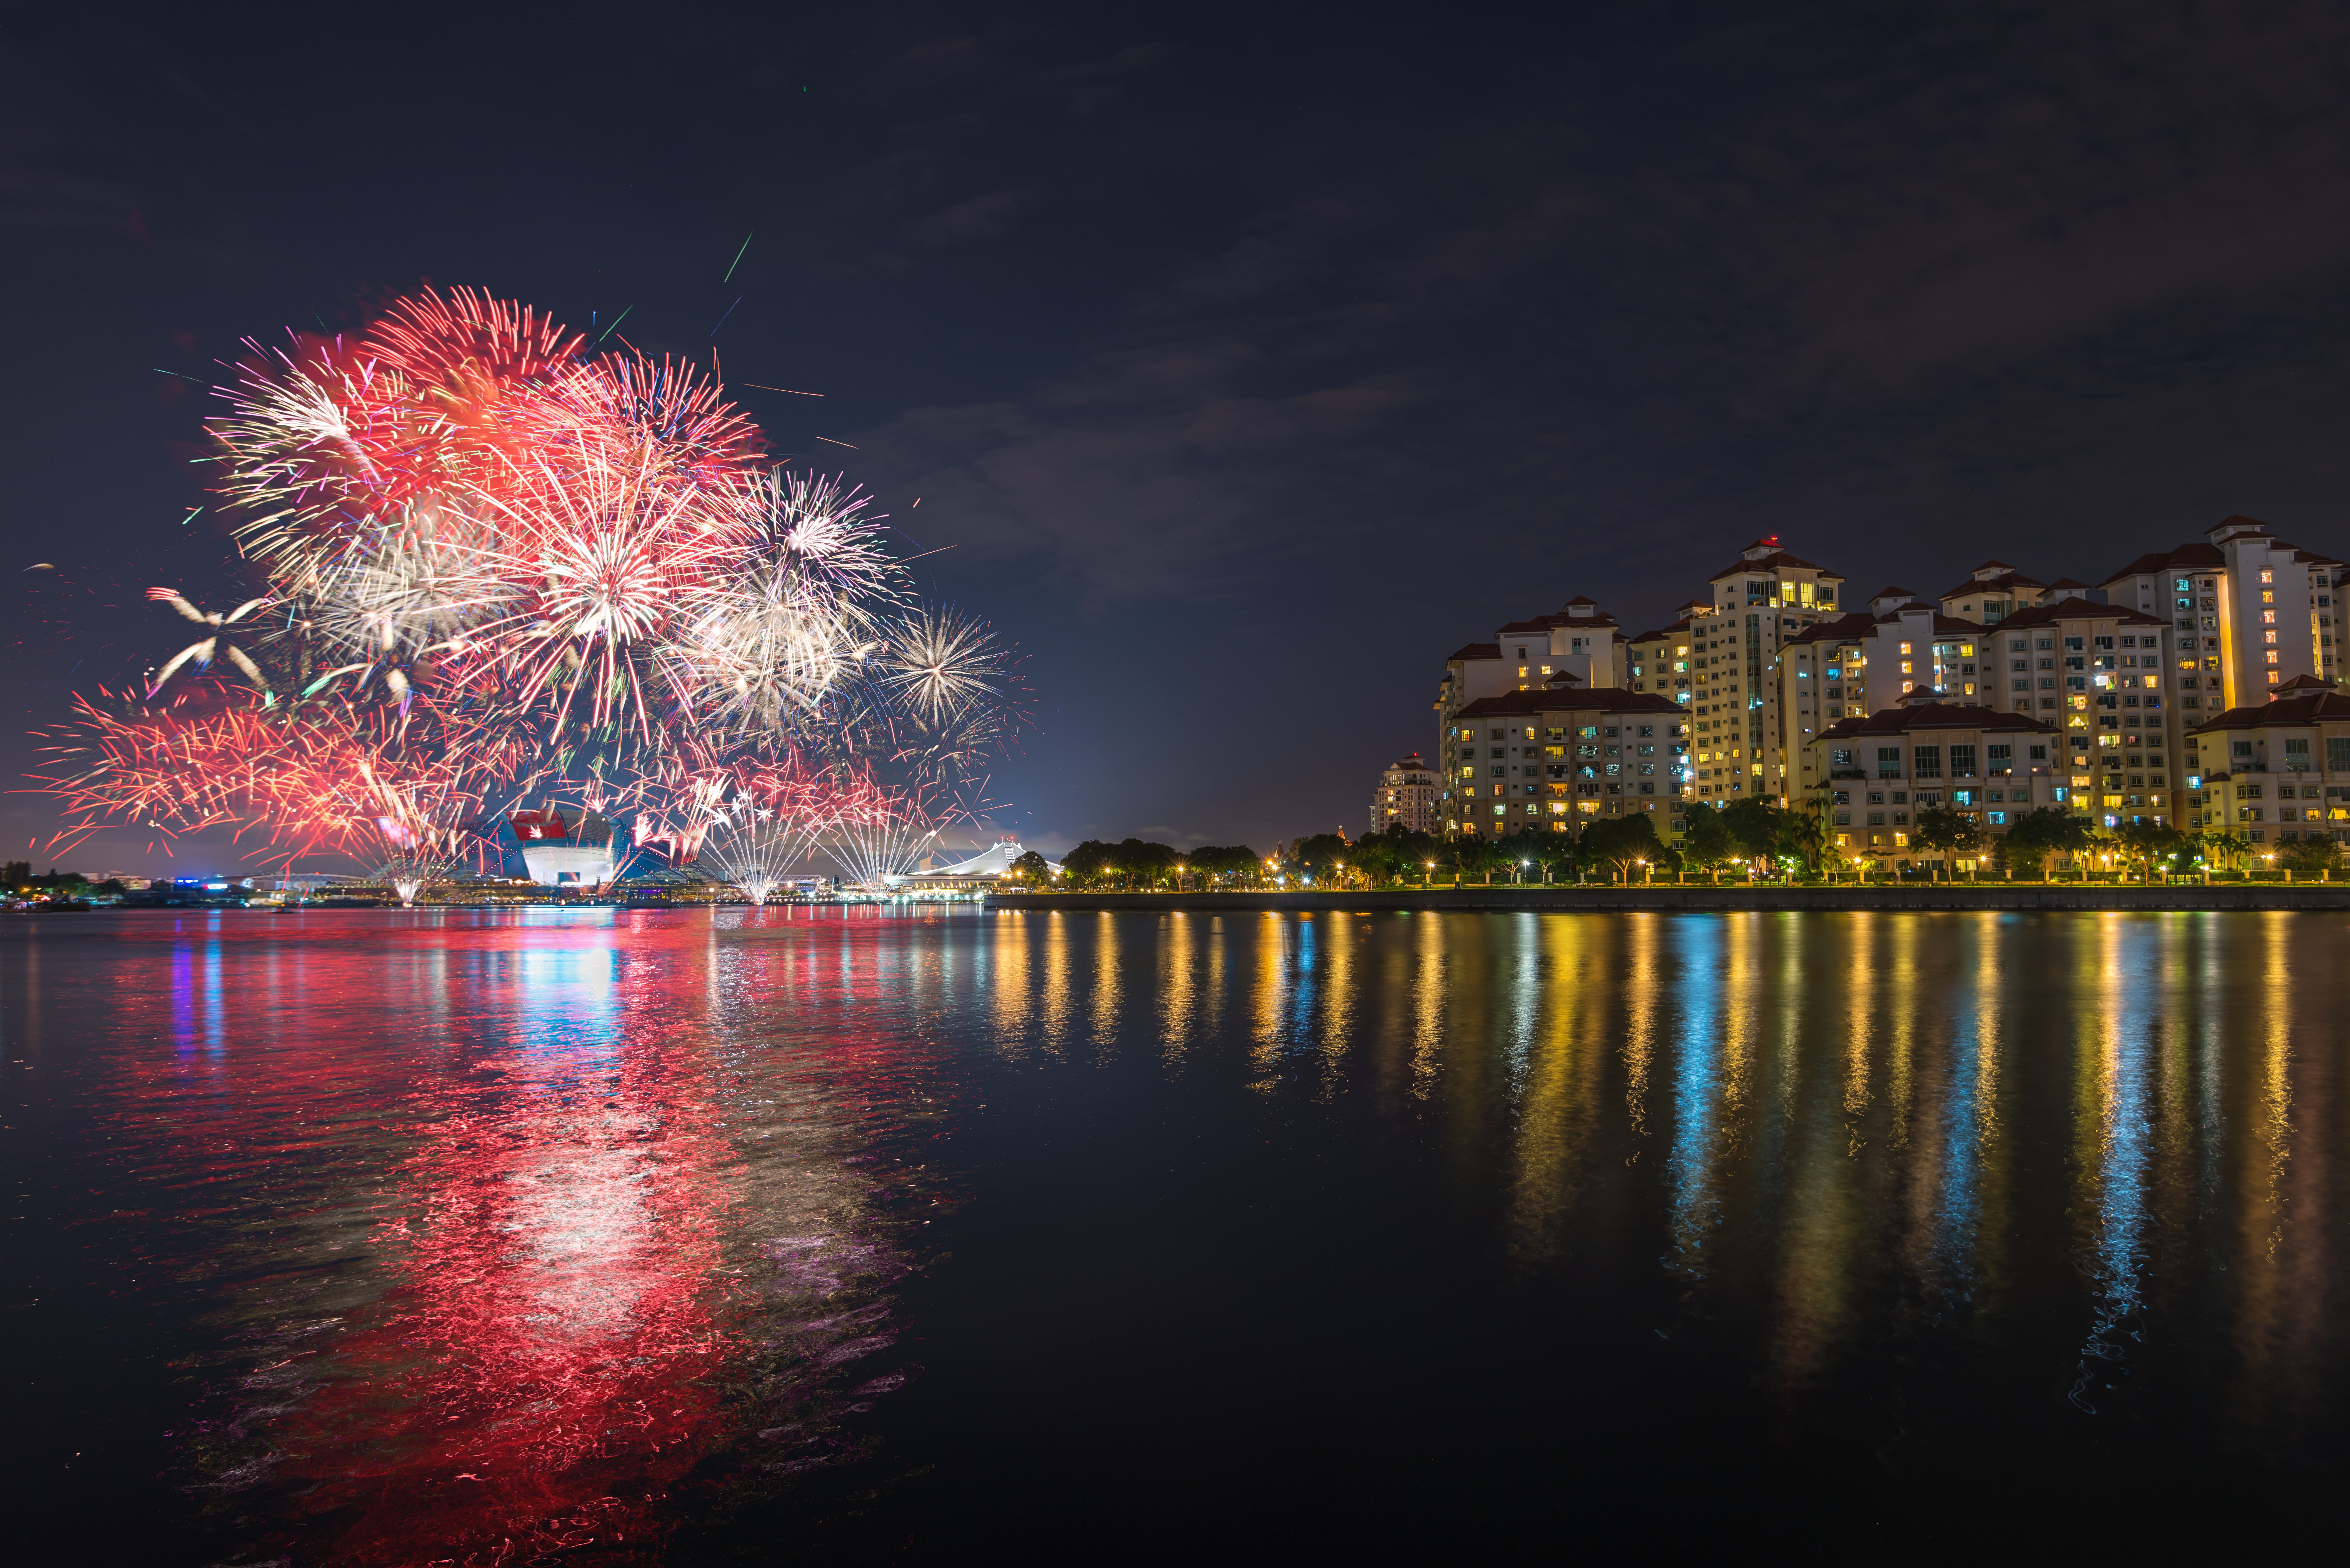
night, cityscape, recreation, dusk, evening, reflection, fireworks, event, outdoor recreation